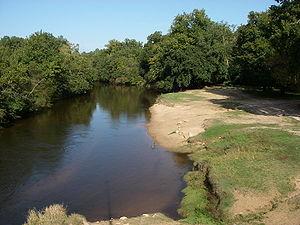
L'Eyre ou la Leyre est un fleuve côtier des Landes de Gascogne, prenant sa source dans le département des Landes et se jetant dans le bassin d'Arcachon, en Gironde. Il existe deux manières de le présenter :